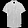
Label: Shirt